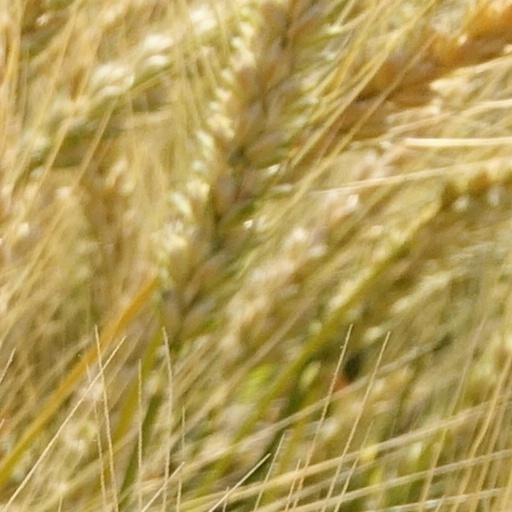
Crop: wheat